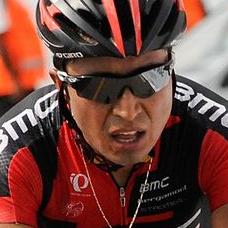
Age: 25